Volkov (crater)

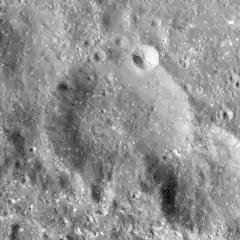
Apollo 17 image

Volkov is a lunar impact crater on the Moon's far side. It is located to the north of the prominent crater Tsiolkovskiy, and east-southeast of Dobrovol'skiy. Overlying the southeastern rim of Volkov is the satellite crater Volkov J, and the two have merged to form a figure-8 shape. The crater Lander is attached to the southwest rim of Volkov J, making this a triple-crater formation.